Japanese occupation of Malaya

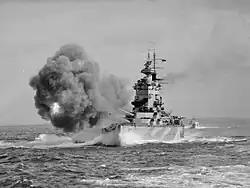
HMS "Nelson" led the task force preparing for Operation Zipper.

During the occupation the Japanese replaced the Malayan dollar with their own version. Prior to occupation, in 1941, there was about Malaya $219 million in circulation. Japanese currency officials estimated that they had put $7,000 to $8,000 million into circulation during occupation. Some Japanese army units had mobile currency printing presses and no record was kept of the quantity or value of notes printed. When Malaya was liberated there was $500 million of uncirculated currency held by the Japanese in Kuala Lumpur. The unrestrained printing of banknotes in the final months of the war created hyperinflation with the Japanese money becoming valueless at the end of the war.